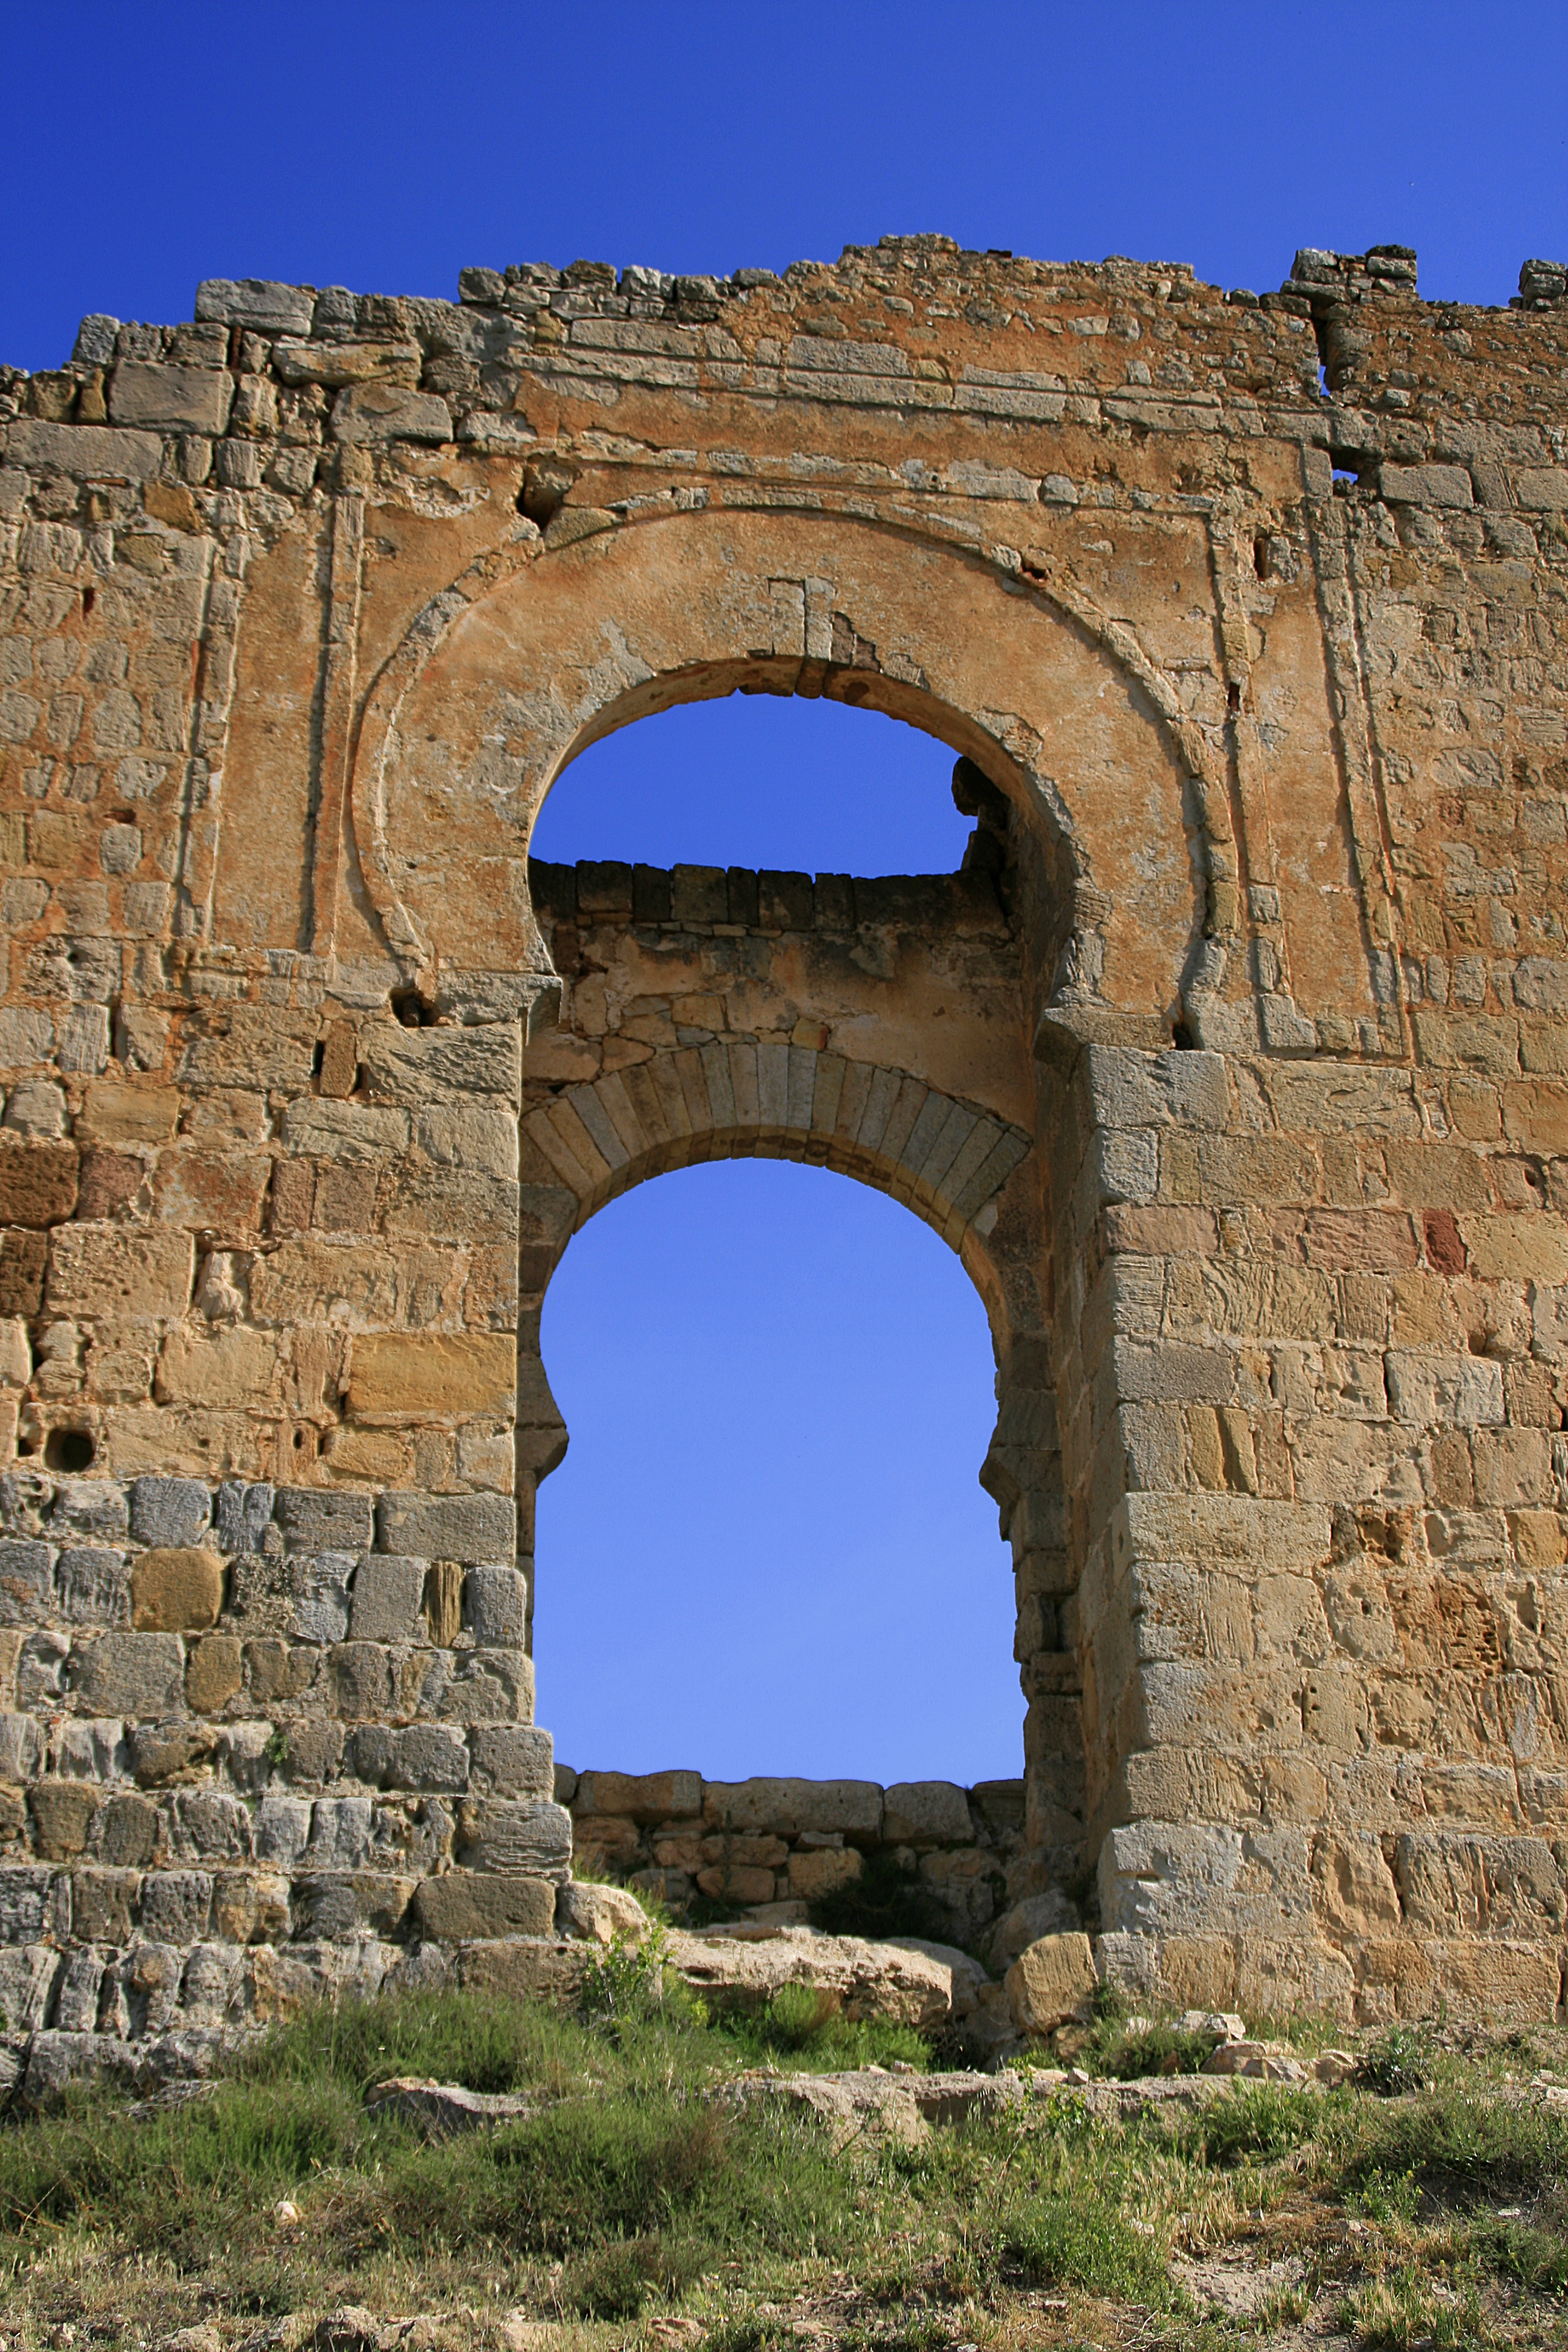
rock, architecture, wall, formation, arch, castle, landmark, fortification, temple, ruins, monastery, puerta, history, soria, berlanga, gormaz, middle ages, aqueduct, unesco world heritage site, historic site, ancient history, ancient roman architecture